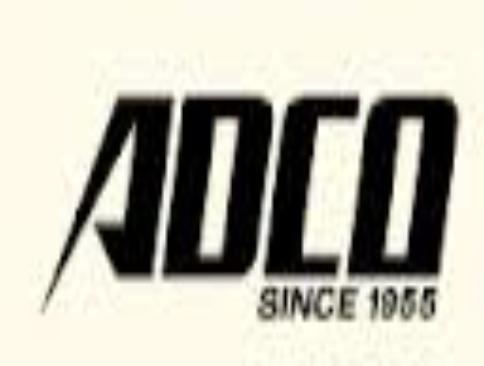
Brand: ADCO
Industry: Necessities